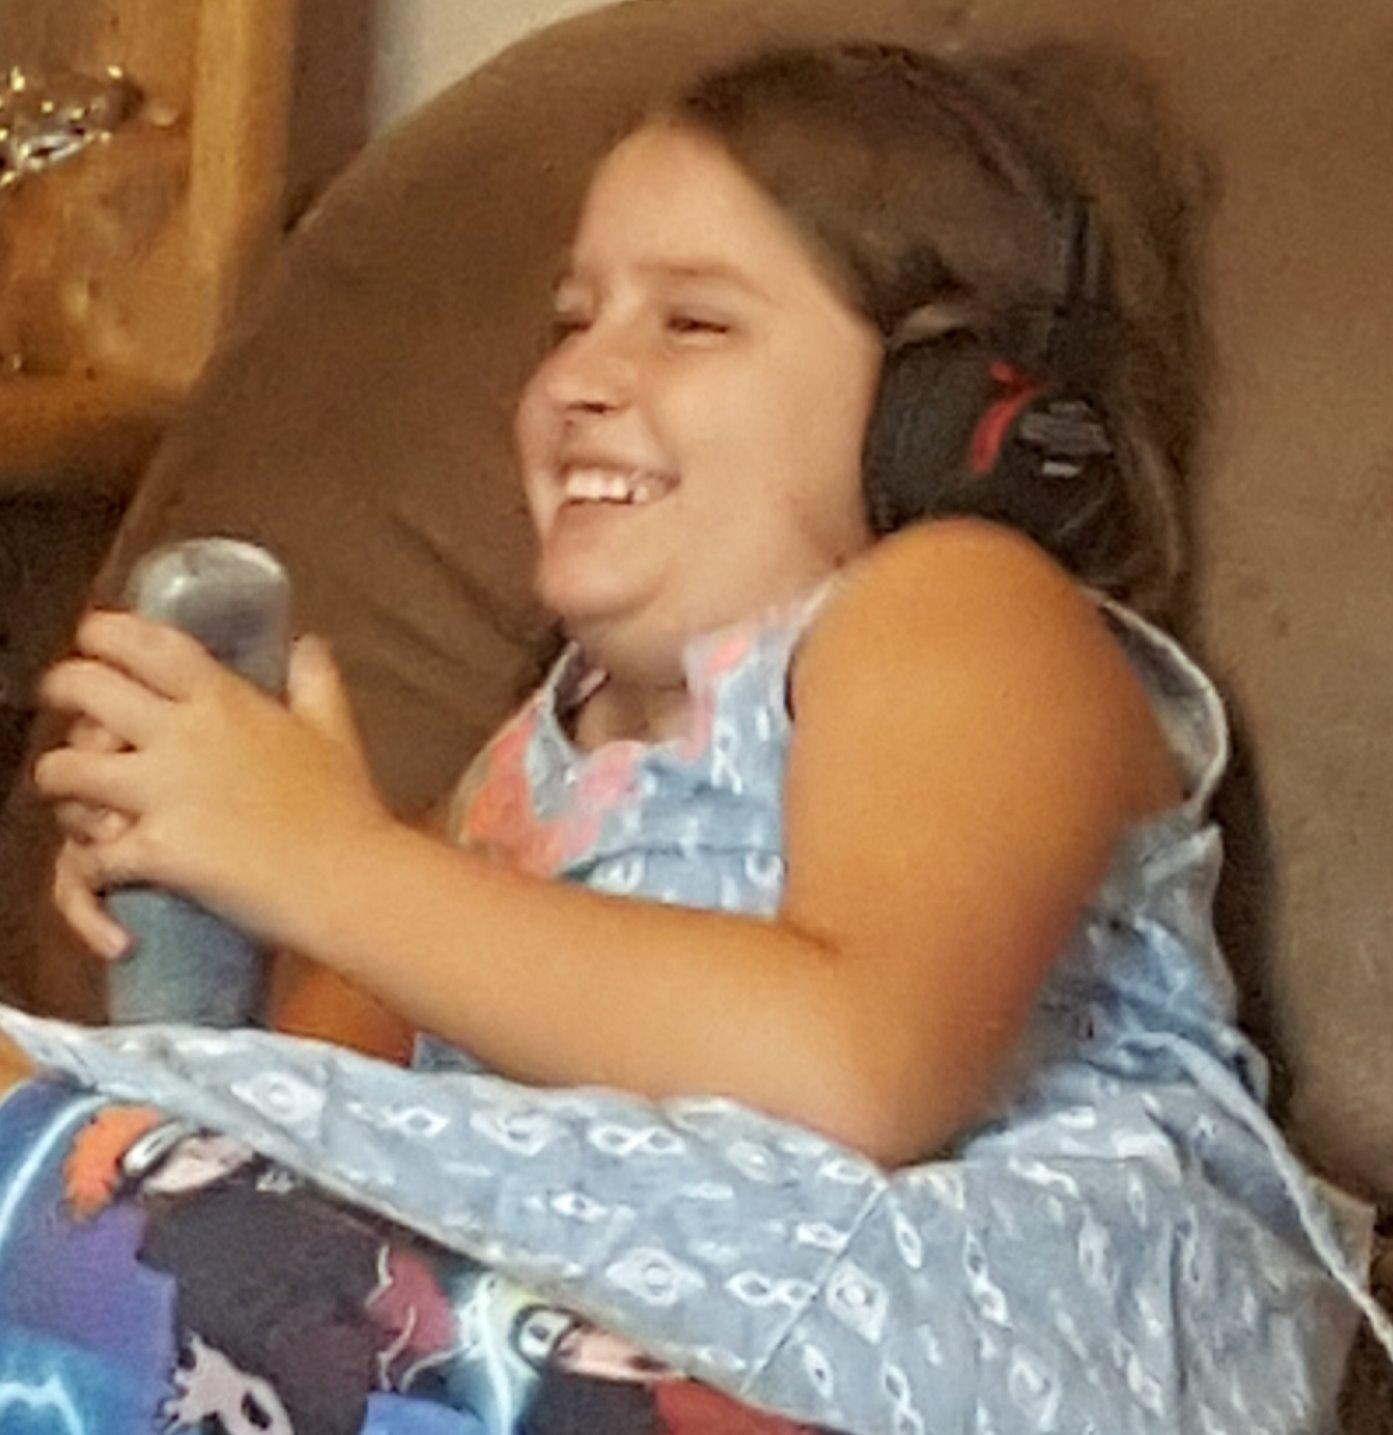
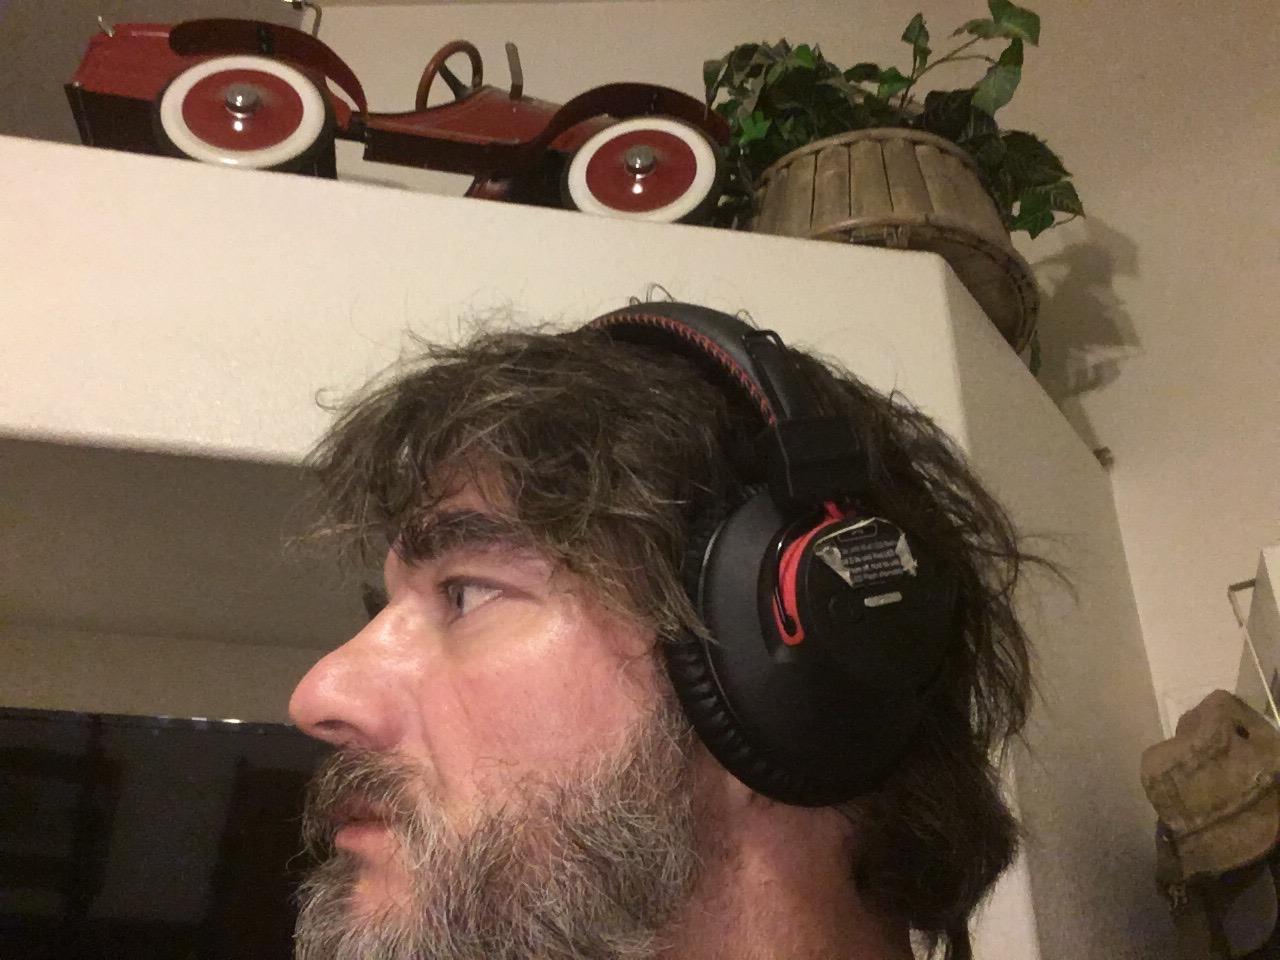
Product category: headphones
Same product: yes